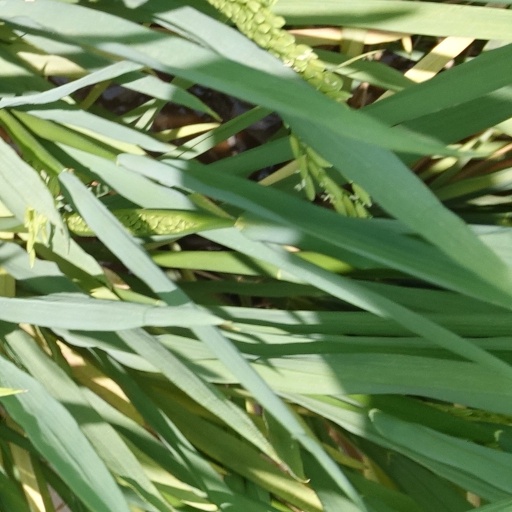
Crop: rice